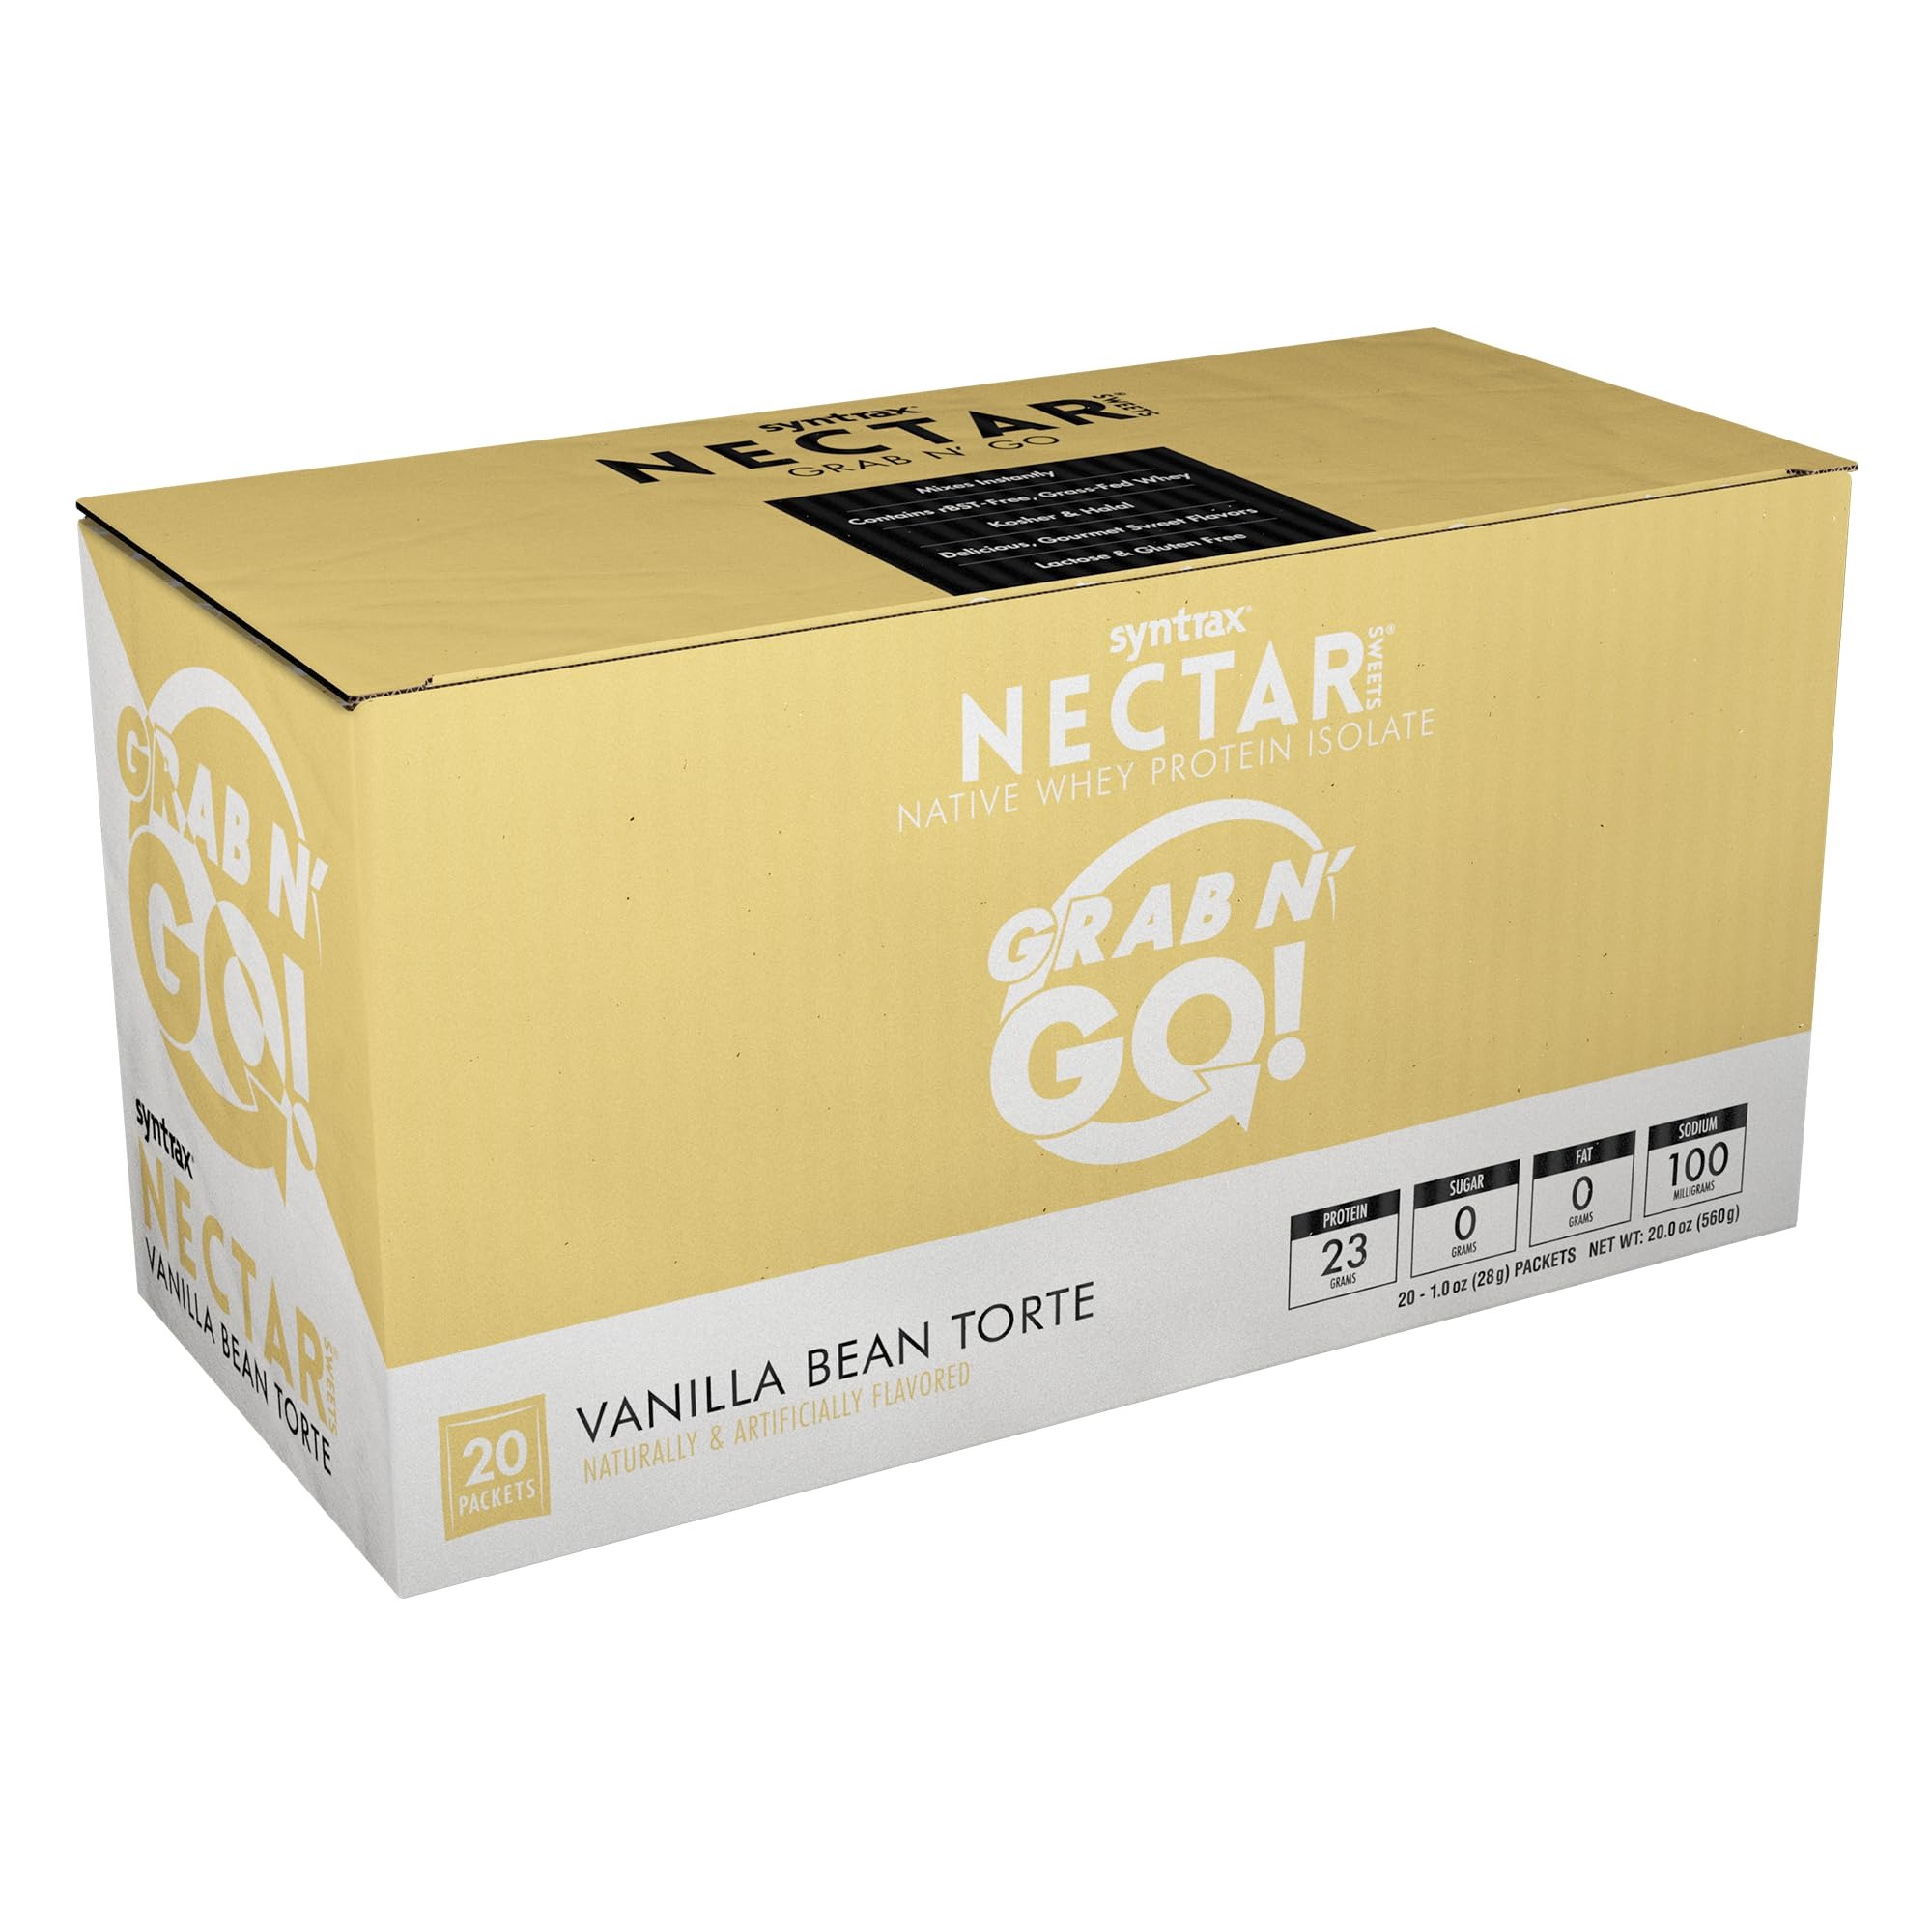
Item Name: Syntrax Nutrition Nectar Grab N' Go, 100% Whey Protein Isolate Protein Powder, Real Vanilla Bean Specks, Vanilla Bean Torte, 20 Packets (28g/Packet)
Bullet Point 1: Delicious, Gourmet Sweet Flavor
Bullet Point 2: Lactose & Gluten Free
Bullet Point 3: Mixes Instantly
Bullet Point 4: Contains rBST-Free, Grass-Fed Whey
Bullet Point 5: 20 Single-Serving Whey Isolate Protein Packets
Bullet Point 6: Zero Carbs; Zero Fat
Value: 20.0
Unit: Ounce

Price: 35